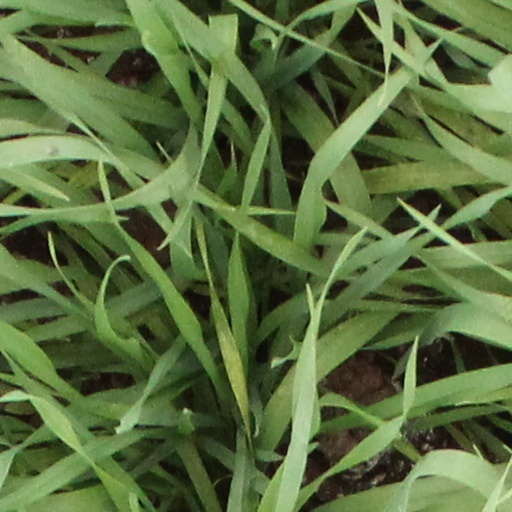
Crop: wheat